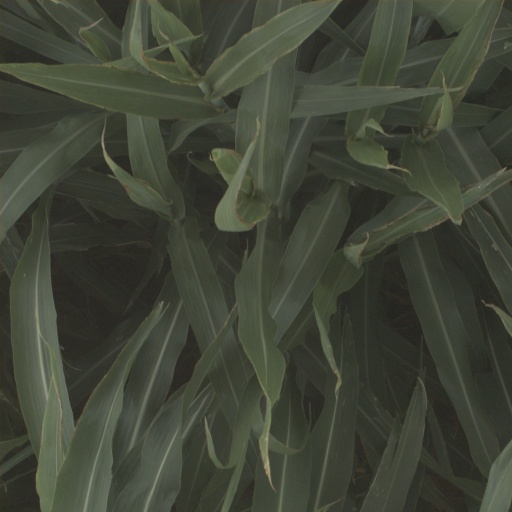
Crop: sorghum